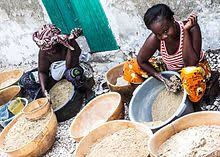
Waaw lii de ab nataal la boog. Maa ngi gis ñaari jigéen yu toog noonu yor ay leget yu dénk. Leget la yu dénk ak ay paan.